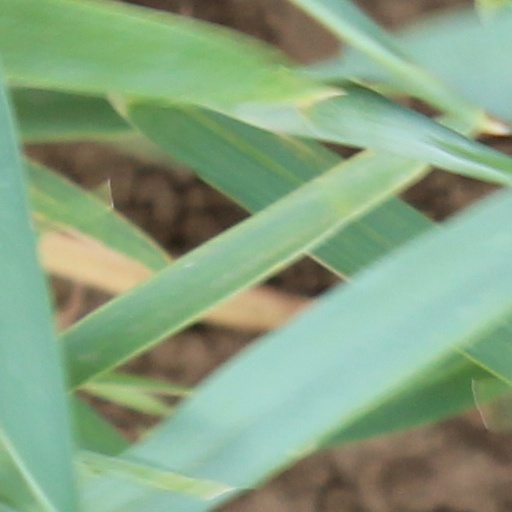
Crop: wheat